Answer in natural language. Considering the relative positions, is swivel office chair with adjustable armrests to the left or right of Window? Choose between the following options: left or right
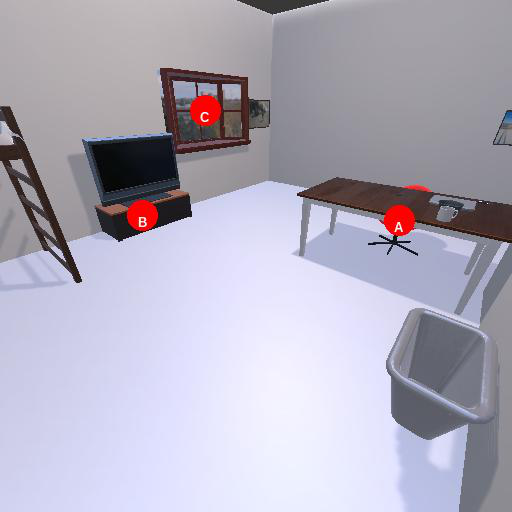
<answer>right</answer>